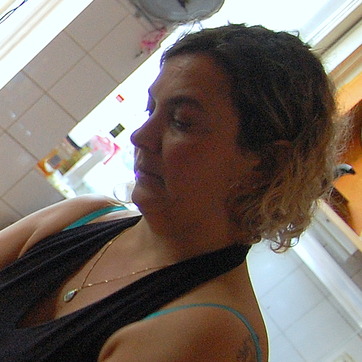
Material: skin